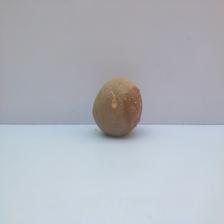
Size: Spoiled